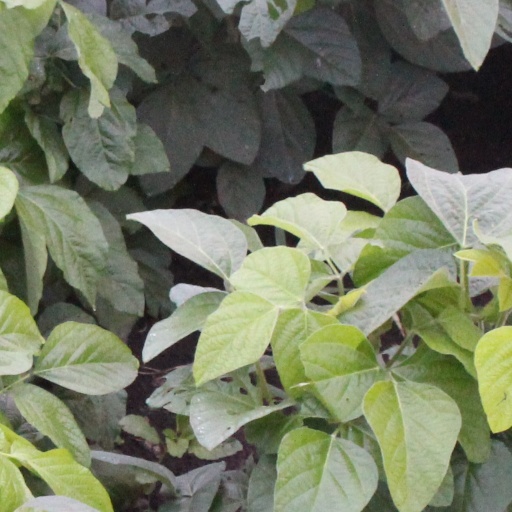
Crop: soybean